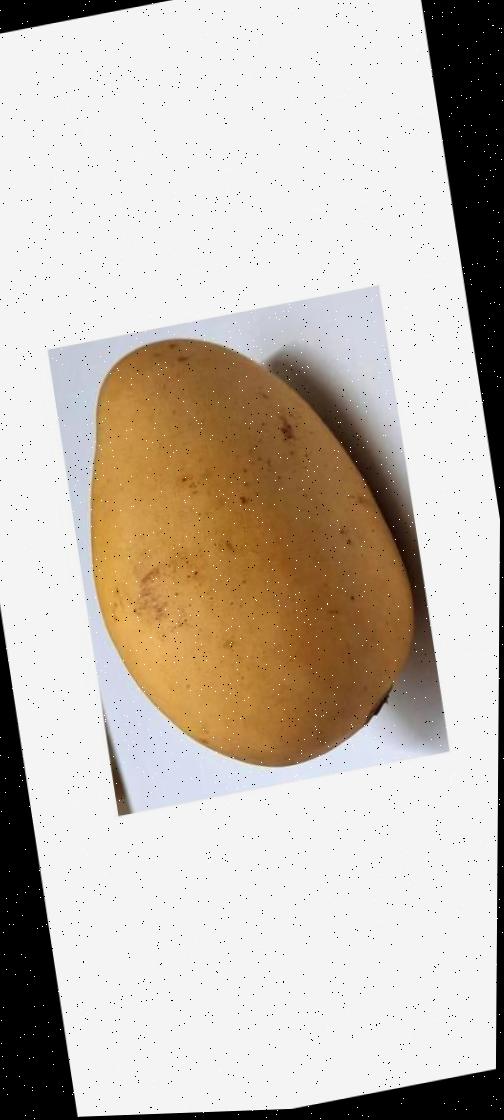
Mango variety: Katimon